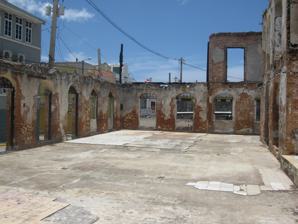
Building: Brunet–Calaf Residence
Country: Puerto Rico
Year built: 1850
Building in Manatí, Puerto Rico listed on the US National Register of Historic Places United States historic place Brunet-Calaf Residence U.S. National Register of Historic Places The ruined residence in 2019. Location Corner of Quiñones and Patriota Pozo Streets, Manatí, Puerto Rico Coordinates 18°25′39″N 66°29′34″W / 18.42750°N 66.49278°W / 18.42750; -66.49278 Built 1850 NRHP reference No. 88001306 Added to NRHP September 1, 1988 The Brunet–Calaf Residence ( Spanish : Residencia Brunet–Calaf ) is a historic structure and former residence located in the historic center of the Puerto Rican municipality of Manatí . The residence was added to the United States National Register of Historic Places in 1988. The house, along with a portion of the city hall of Manatí, was destroyed by a fire in 2016. The Brunet-Calaf House occupied the western third of a block next to the church and the main plaza of Manatí. It had two stories, the lower one dedicated to commercial uses and the upper one residential. It was one of the most impressive of the nineteenth century townhouse of Manatí. This building agglutinates a diversity of stylistic tendencies which were common to Manatí's architectural history between 1850 and 1910. Its irregular massing and proportioning are very interesting and elegantly blended as are the different architectural history borne out by local builders and artisans whose names have long been forgotten. It well can be said that the Brunet-Calaf House is a compendium of the towns evolving building and crafts tradition during the second half of the nineteenth century. Gallery Residence remnants in 2019. See also Plaza del Mercado de Manatí References